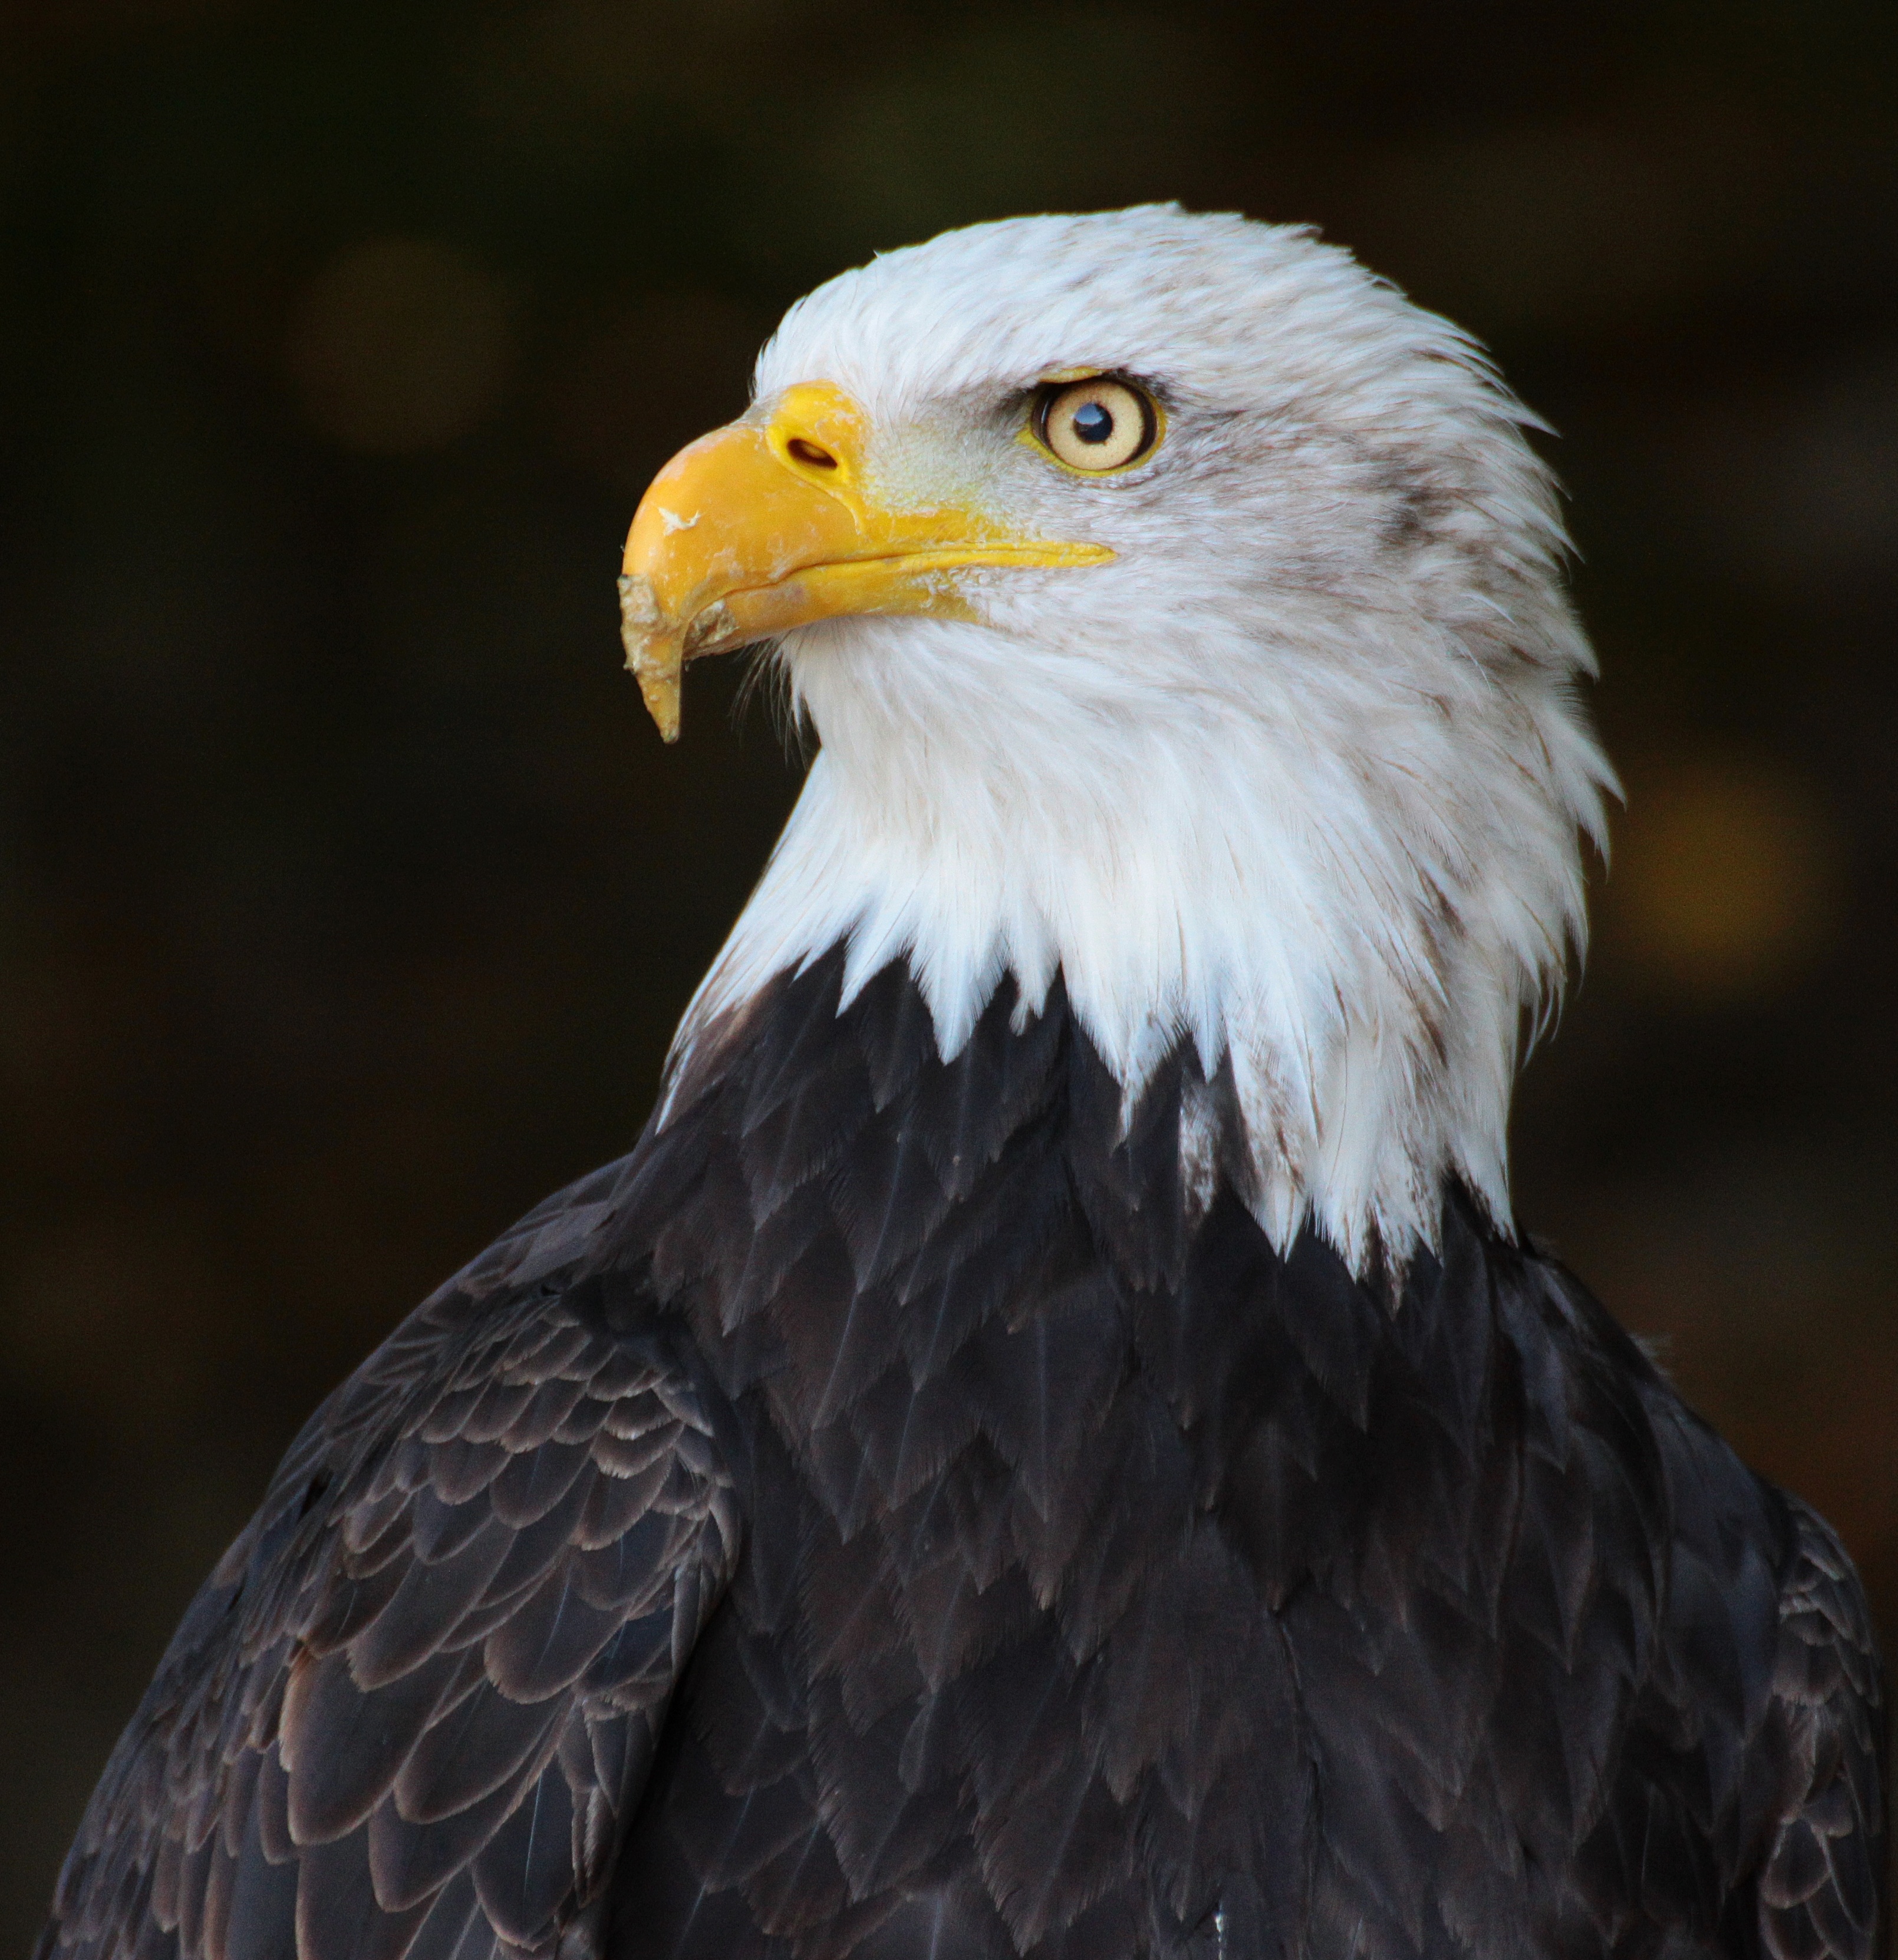
nature, bird, wing, animal, wildlife, wild, portrait, beak, eagle, predator, closeup, fauna, bird of prey, bald eagle, close up, outside, vertebrate, majesty, white tailed eagle, accipitriformes